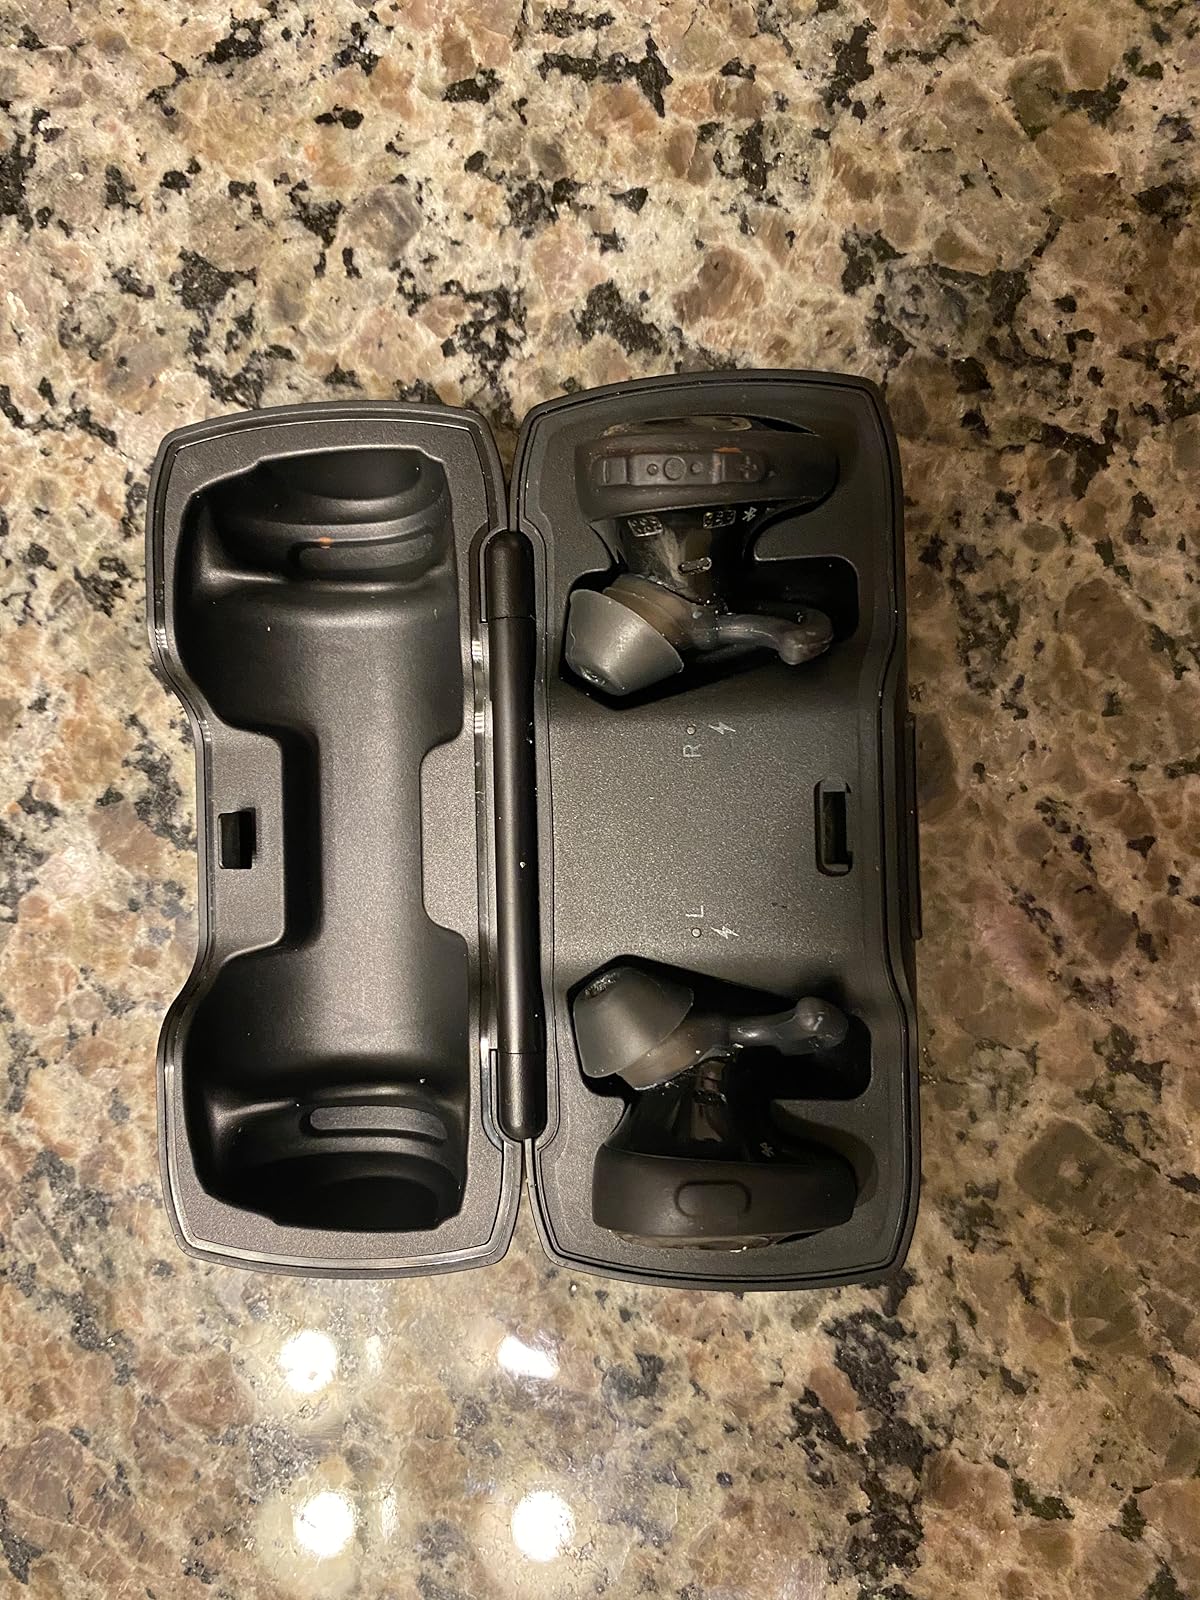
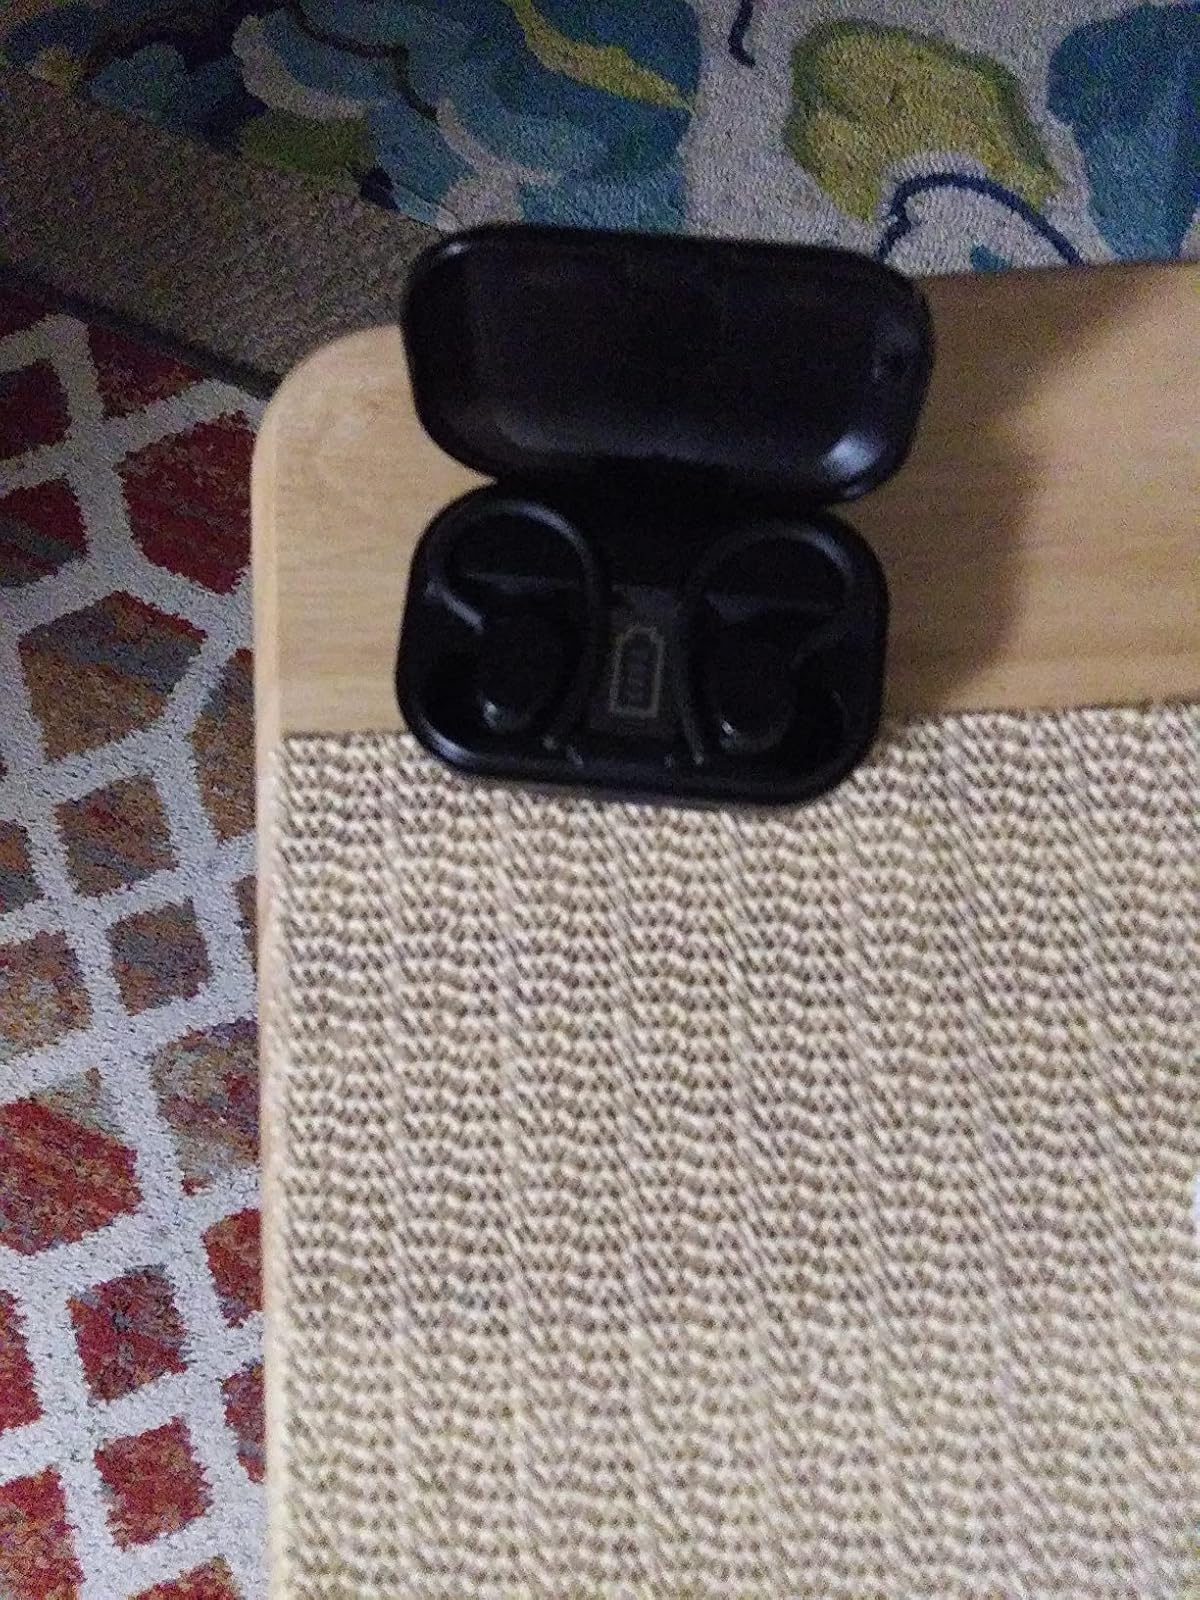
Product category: earbuds
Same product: no